French cruiser Léon Gambetta

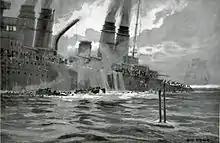
A German postcard with an artist's depiction of the sinking of "Léon Gambetta"

Italy signed the Treaty of London on 26 April, agreeing to declare war on Austria-Hungary. Boué de Lapeyrère, concerned about a possible pre-emptive attack on the southern Italian ports, temporarily moved all of his armored cruisers closer to the Strait of Otranto that day. Unbeknownst to "Léon Gambetta", she had been stalked for a day and a half by (Lieutenant Commander) Georg Ritter von Trapp, the new commander of , when the submarine was finally able to make her attack at 00:40 on 27 April, roughly south of Santa Maria di Leuca (the south-eastern tip of Italy in the Ionian Sea).